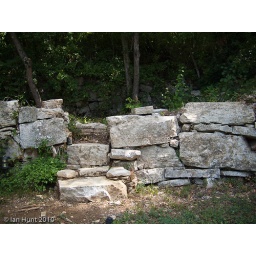
Old stone wall in the back garden